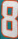
Number: 8